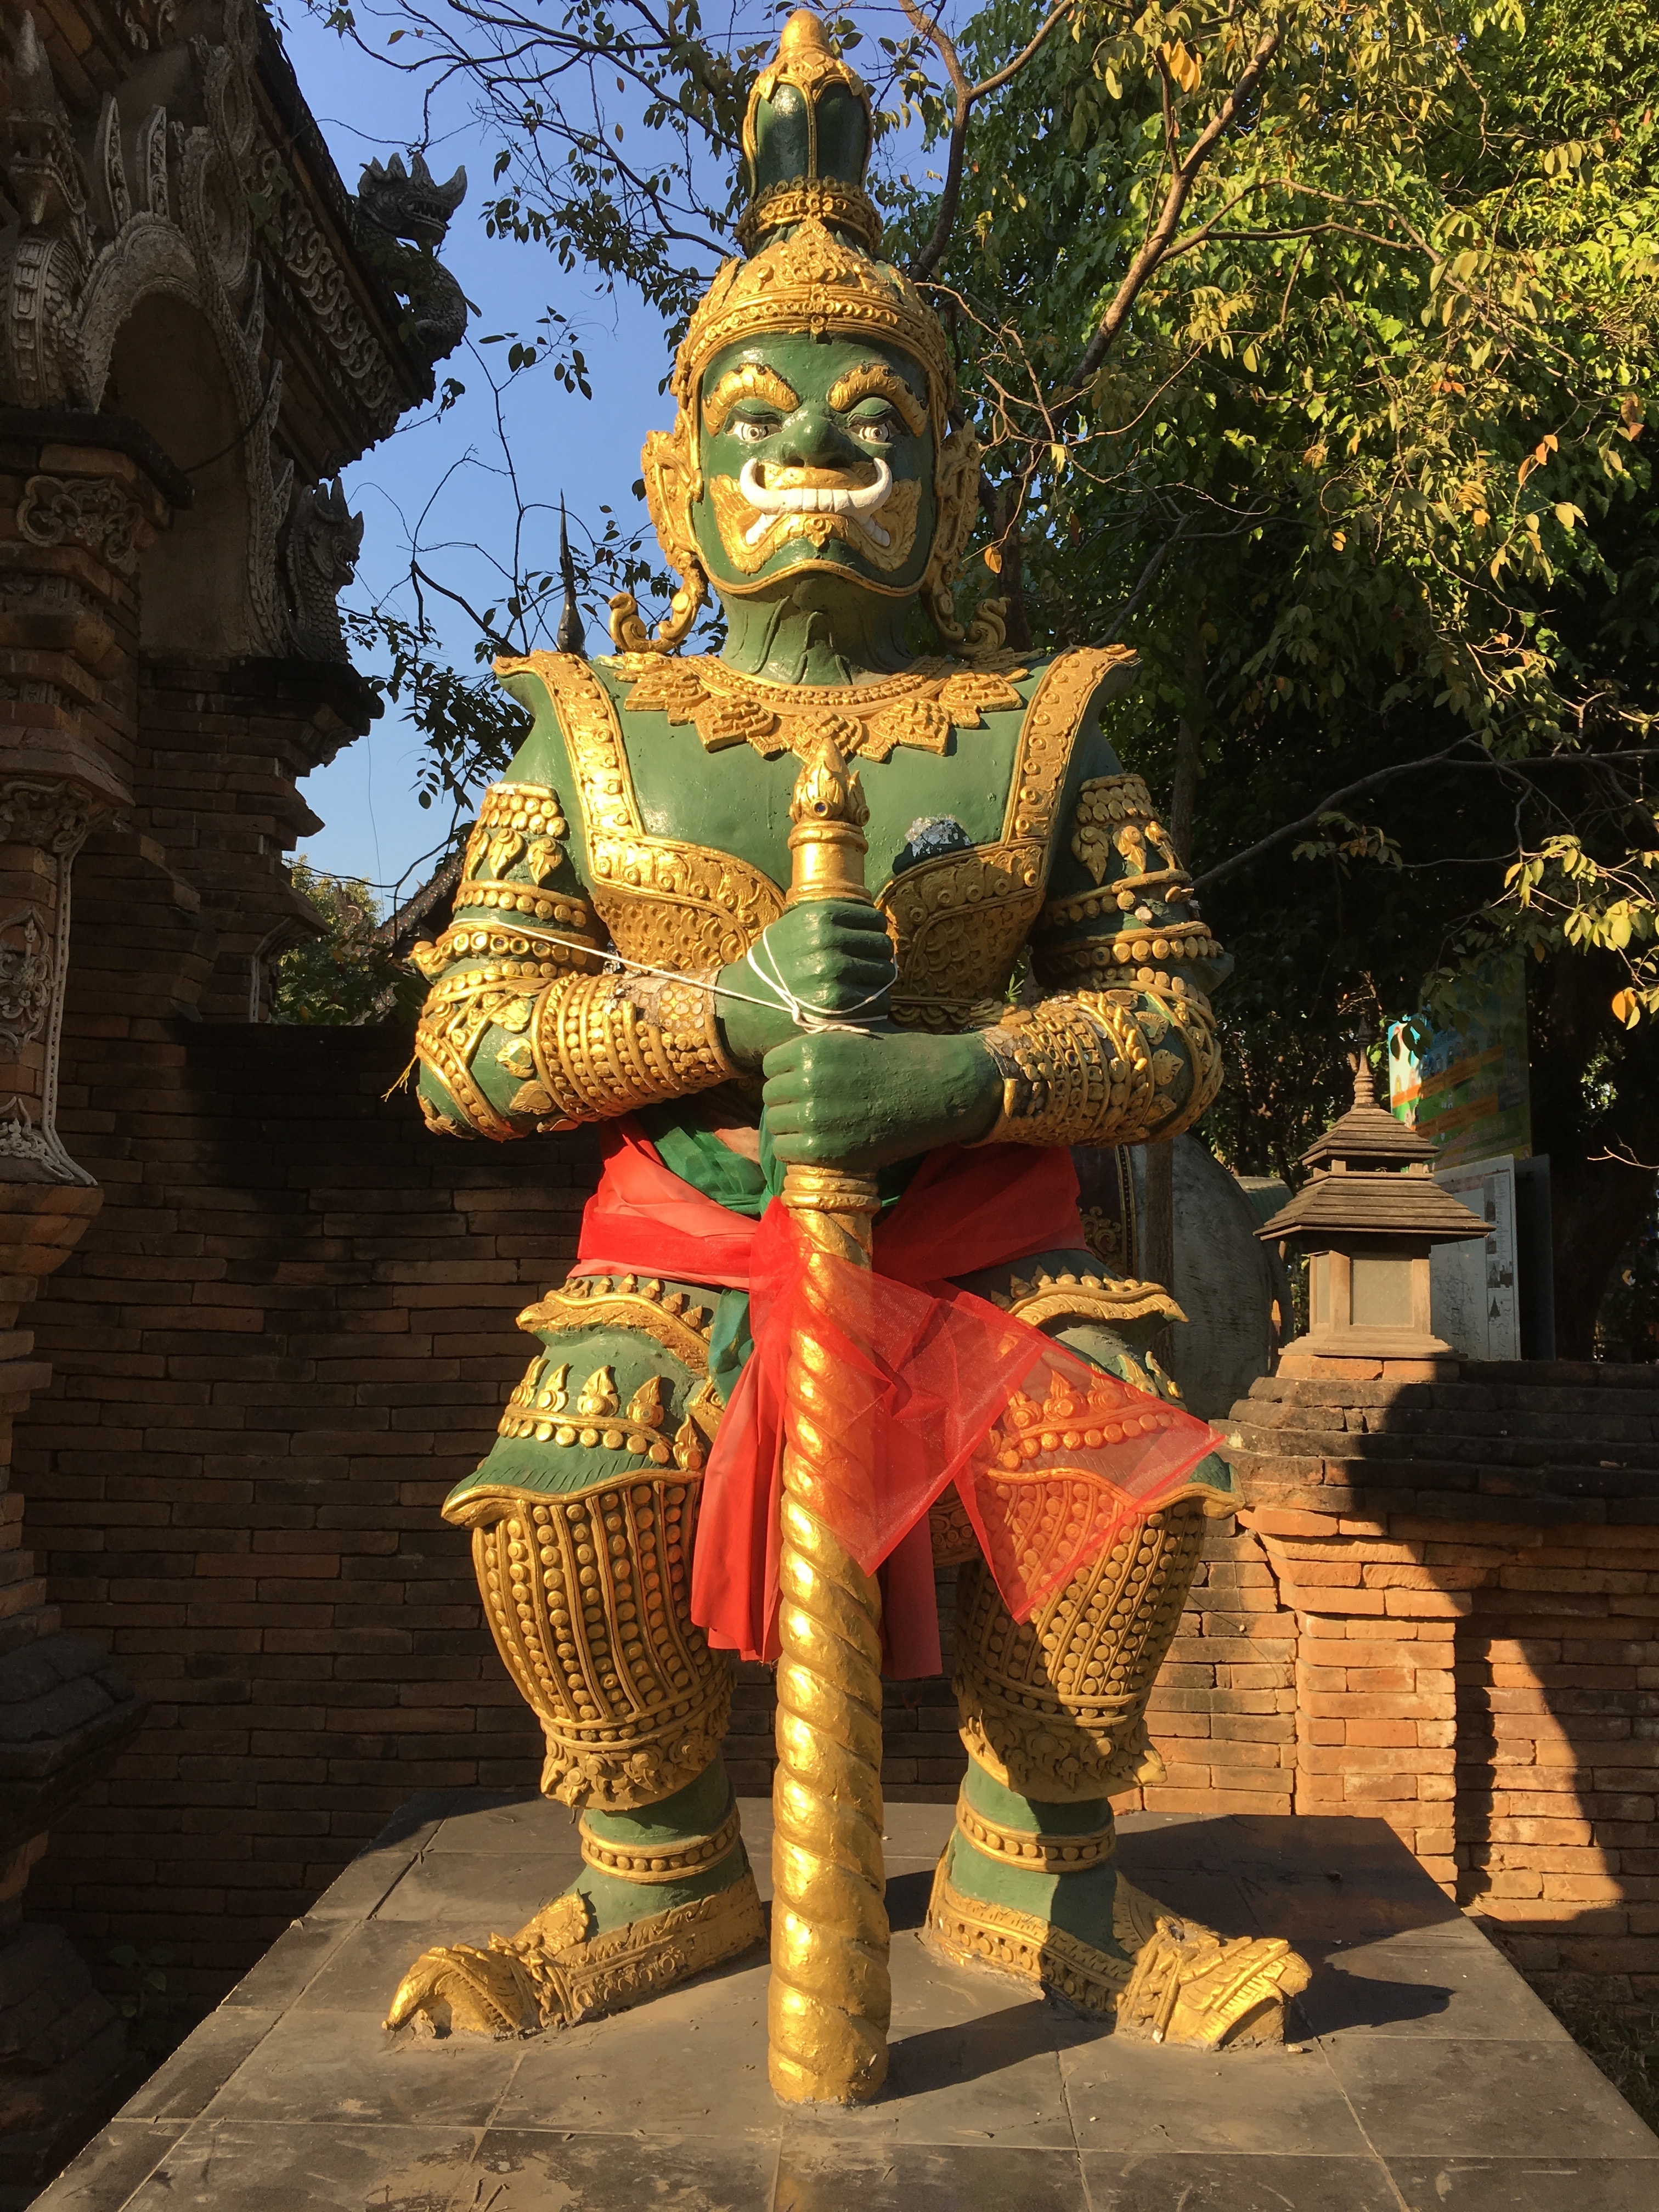
monument, statue, asia, place of worship, thailand, fig, sculpture, art, temple, deity, carving, wat, artifact, mythology, hindu temple, gautama buddha, ancient history